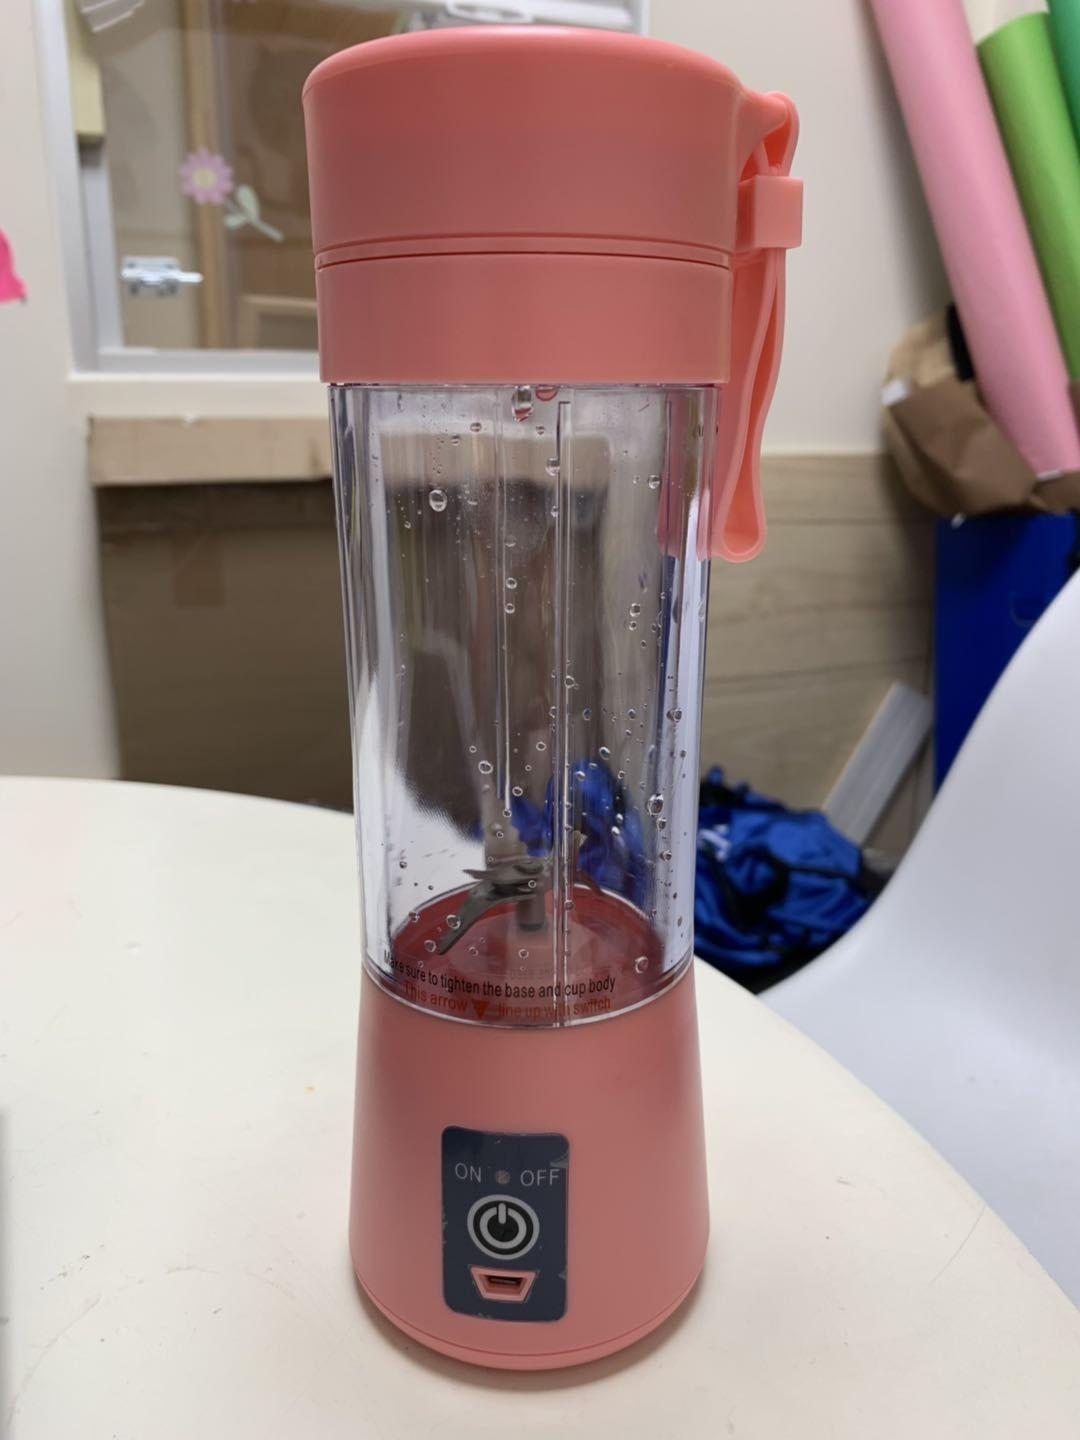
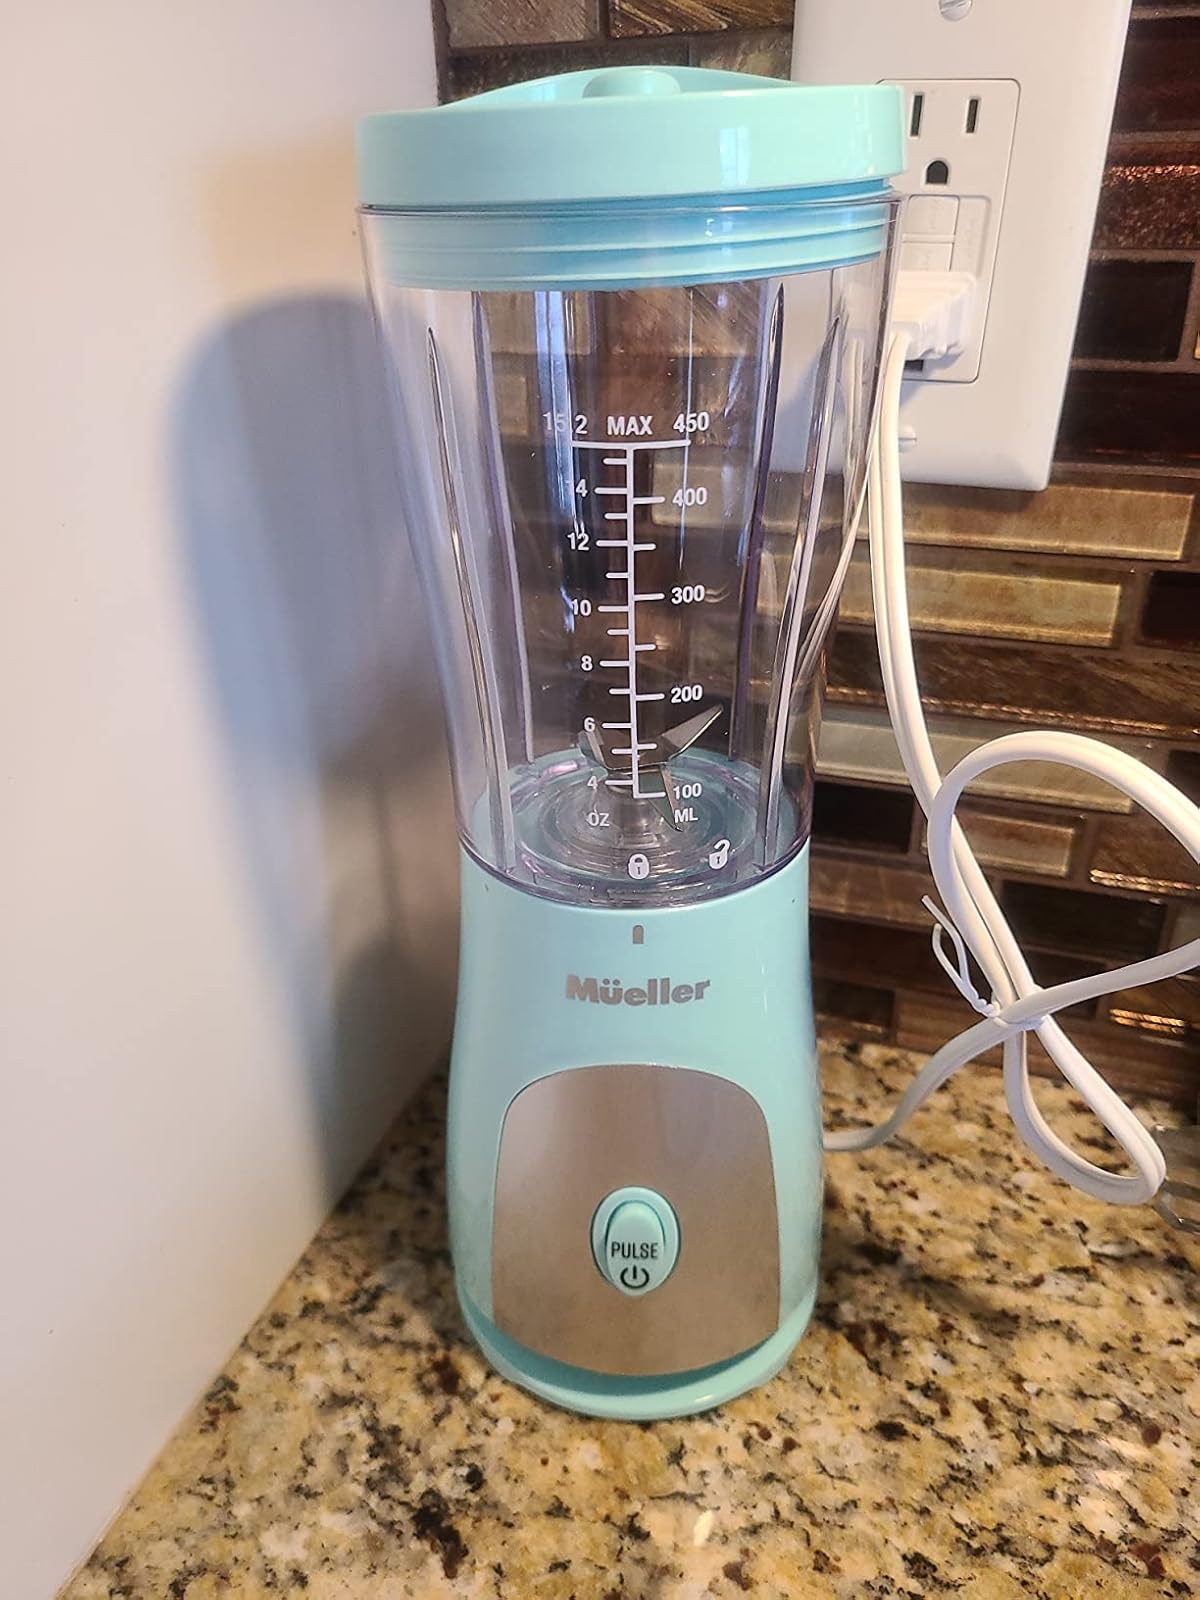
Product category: items_blender
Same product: no